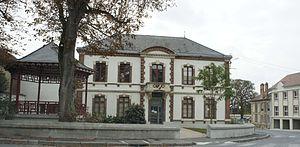
Vue de face de la Mairie Tours sur Marne.
Tours-sur-Marne est une commune française, située dans le département de la Marne en région Grand Est.